Sychrov Castle

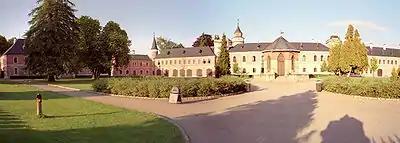
The castle seen from the park

A small dilapidated Baroque castle was rebuilt by the Rohans and finished in 1834. The second reconstruction (1847–1862) put romantic neogothic style into the castle, and this style remains today. The reconstruction was carried out according to the plans of Bernard Grueber, and all works were facilitated by domestic artists and craftsmen.